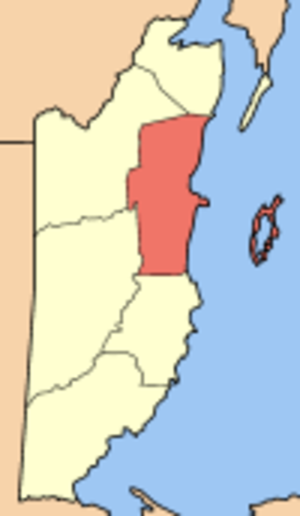
Situation du District de Belize au Belize